Broc Parkes

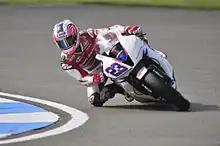
Parkes at Donington Park Supersport in 2012

For 2009 Parkes returns to World Superbike – on factory Kawasakis ran by Paul Bird Motorsport, teamed with former Grand Prix winner Makoto Tamada. His team often struggled for results, but he shone in a one-off appearance at the British Superbike Championship round at Brands Hatch. Parkes qualified second and finished second in all of the three races held there, only behind the dominant Leon Camier each time.